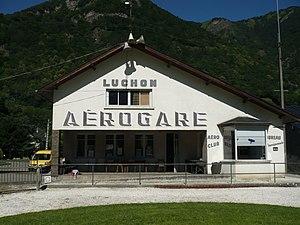
Aérogare de Luchon
Bagnères-de-Luchon, également nommée Luchon par métonymie, est une commune française située dans l'arrondissement de Saint-Gaudens du département de la Haute-Garonne, en région Occitanie. Surnommée « la reine des Pyrénées », c'est une station thermale doublée d'une station de ski implantée sur la commune voisine de Saint-Aventin mais accessible au départ de Bagnères-de-Luchon par télécabine ou par la route départementale 46 via la vallée du Lys. Depuis 1801, Bagnères-de-Luchon a été le chef-lieu du canton du même nom et en est depuis 2015 le bureau centralisateur.